William Martin Cafe

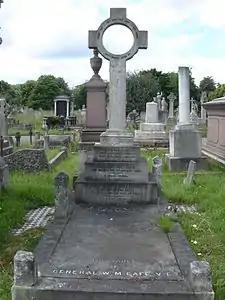
Funerary monument, Brompton Cemetery, London

He later achieved the rank of General. Cafe is buried in Brompton Cemetery, London, with his wife Isabella Mary.